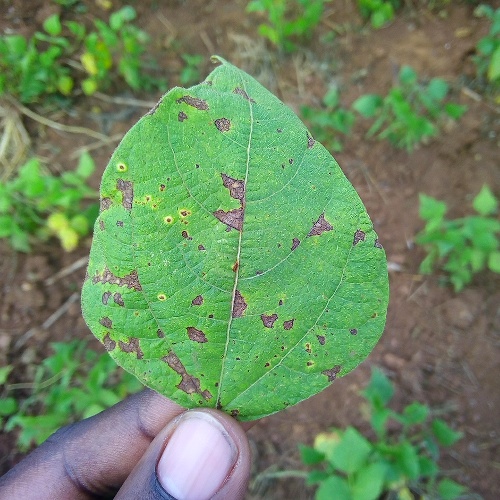
Leaf condition: angular_leaf_spot